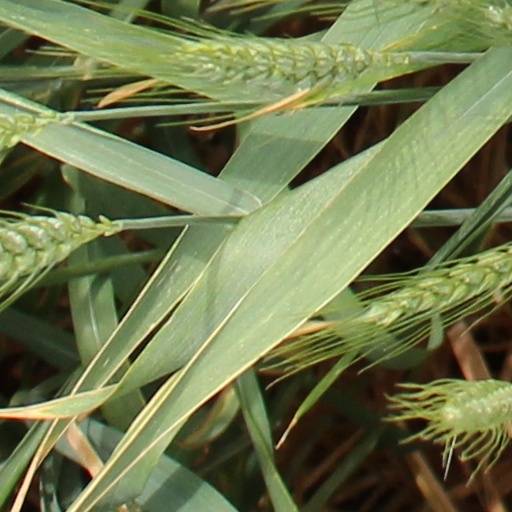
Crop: wheat